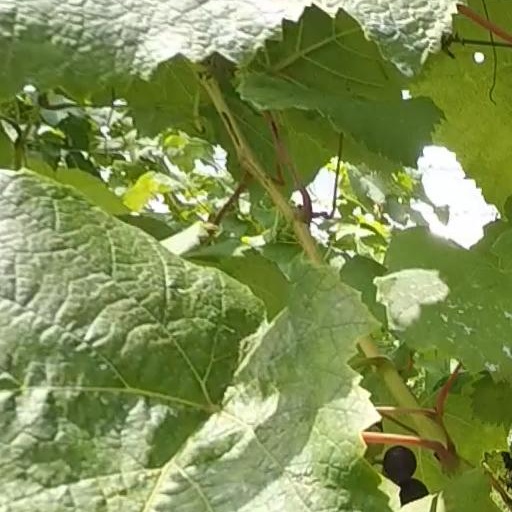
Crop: grape